Nicolas Cleynaerts

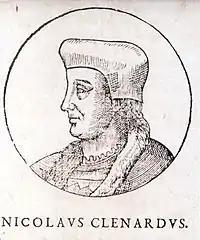
Nicolaes Cleynaerts

Nicolas Cleynaerts (Clenardus or Clenard) (5 December 1495 – 1542) was a Flemish grammarian and traveler. He was born in Diest, in the Duchy of Brabant.